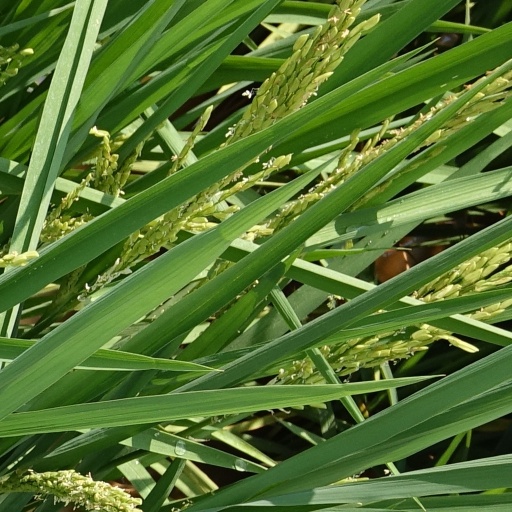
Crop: rice